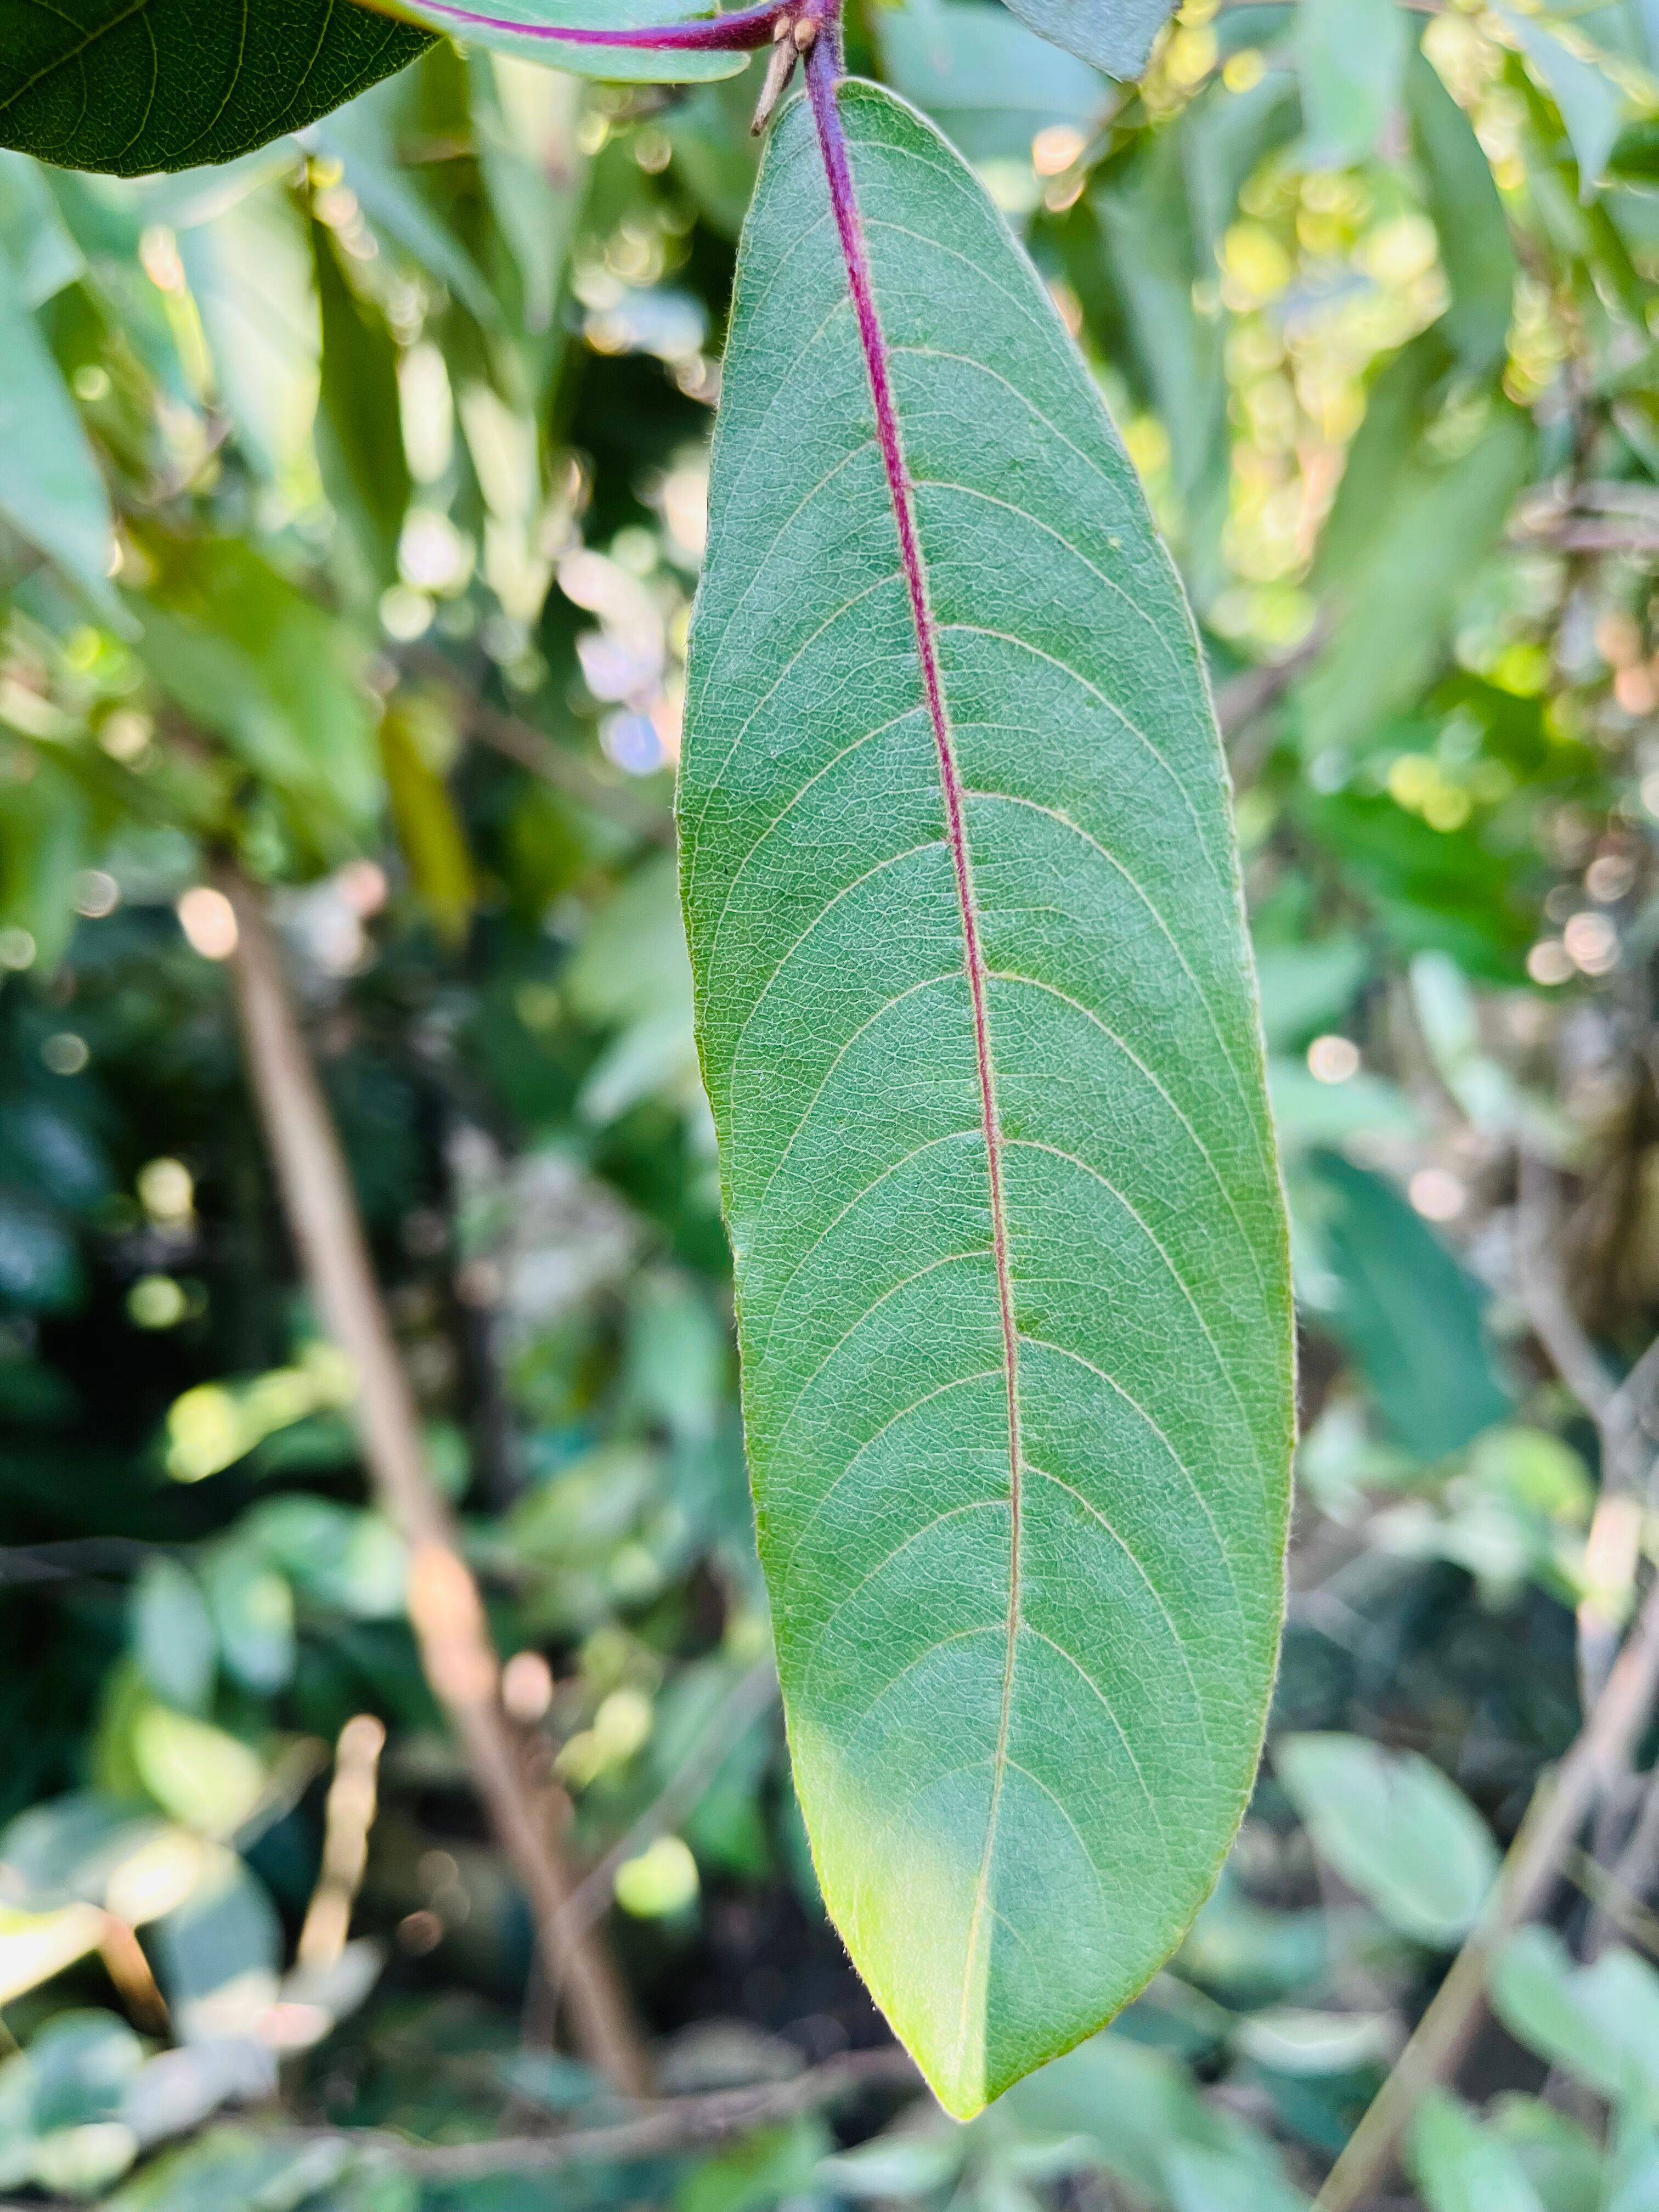
Plant species: terminalia-arjuna